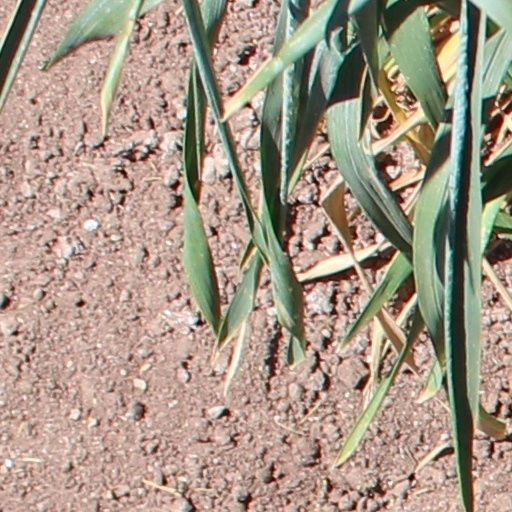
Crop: wheat